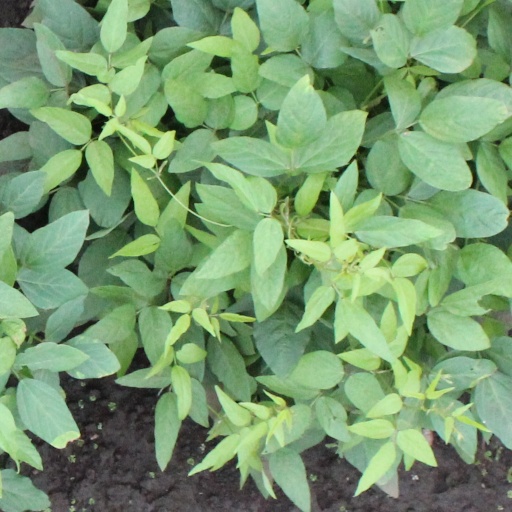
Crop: soybean